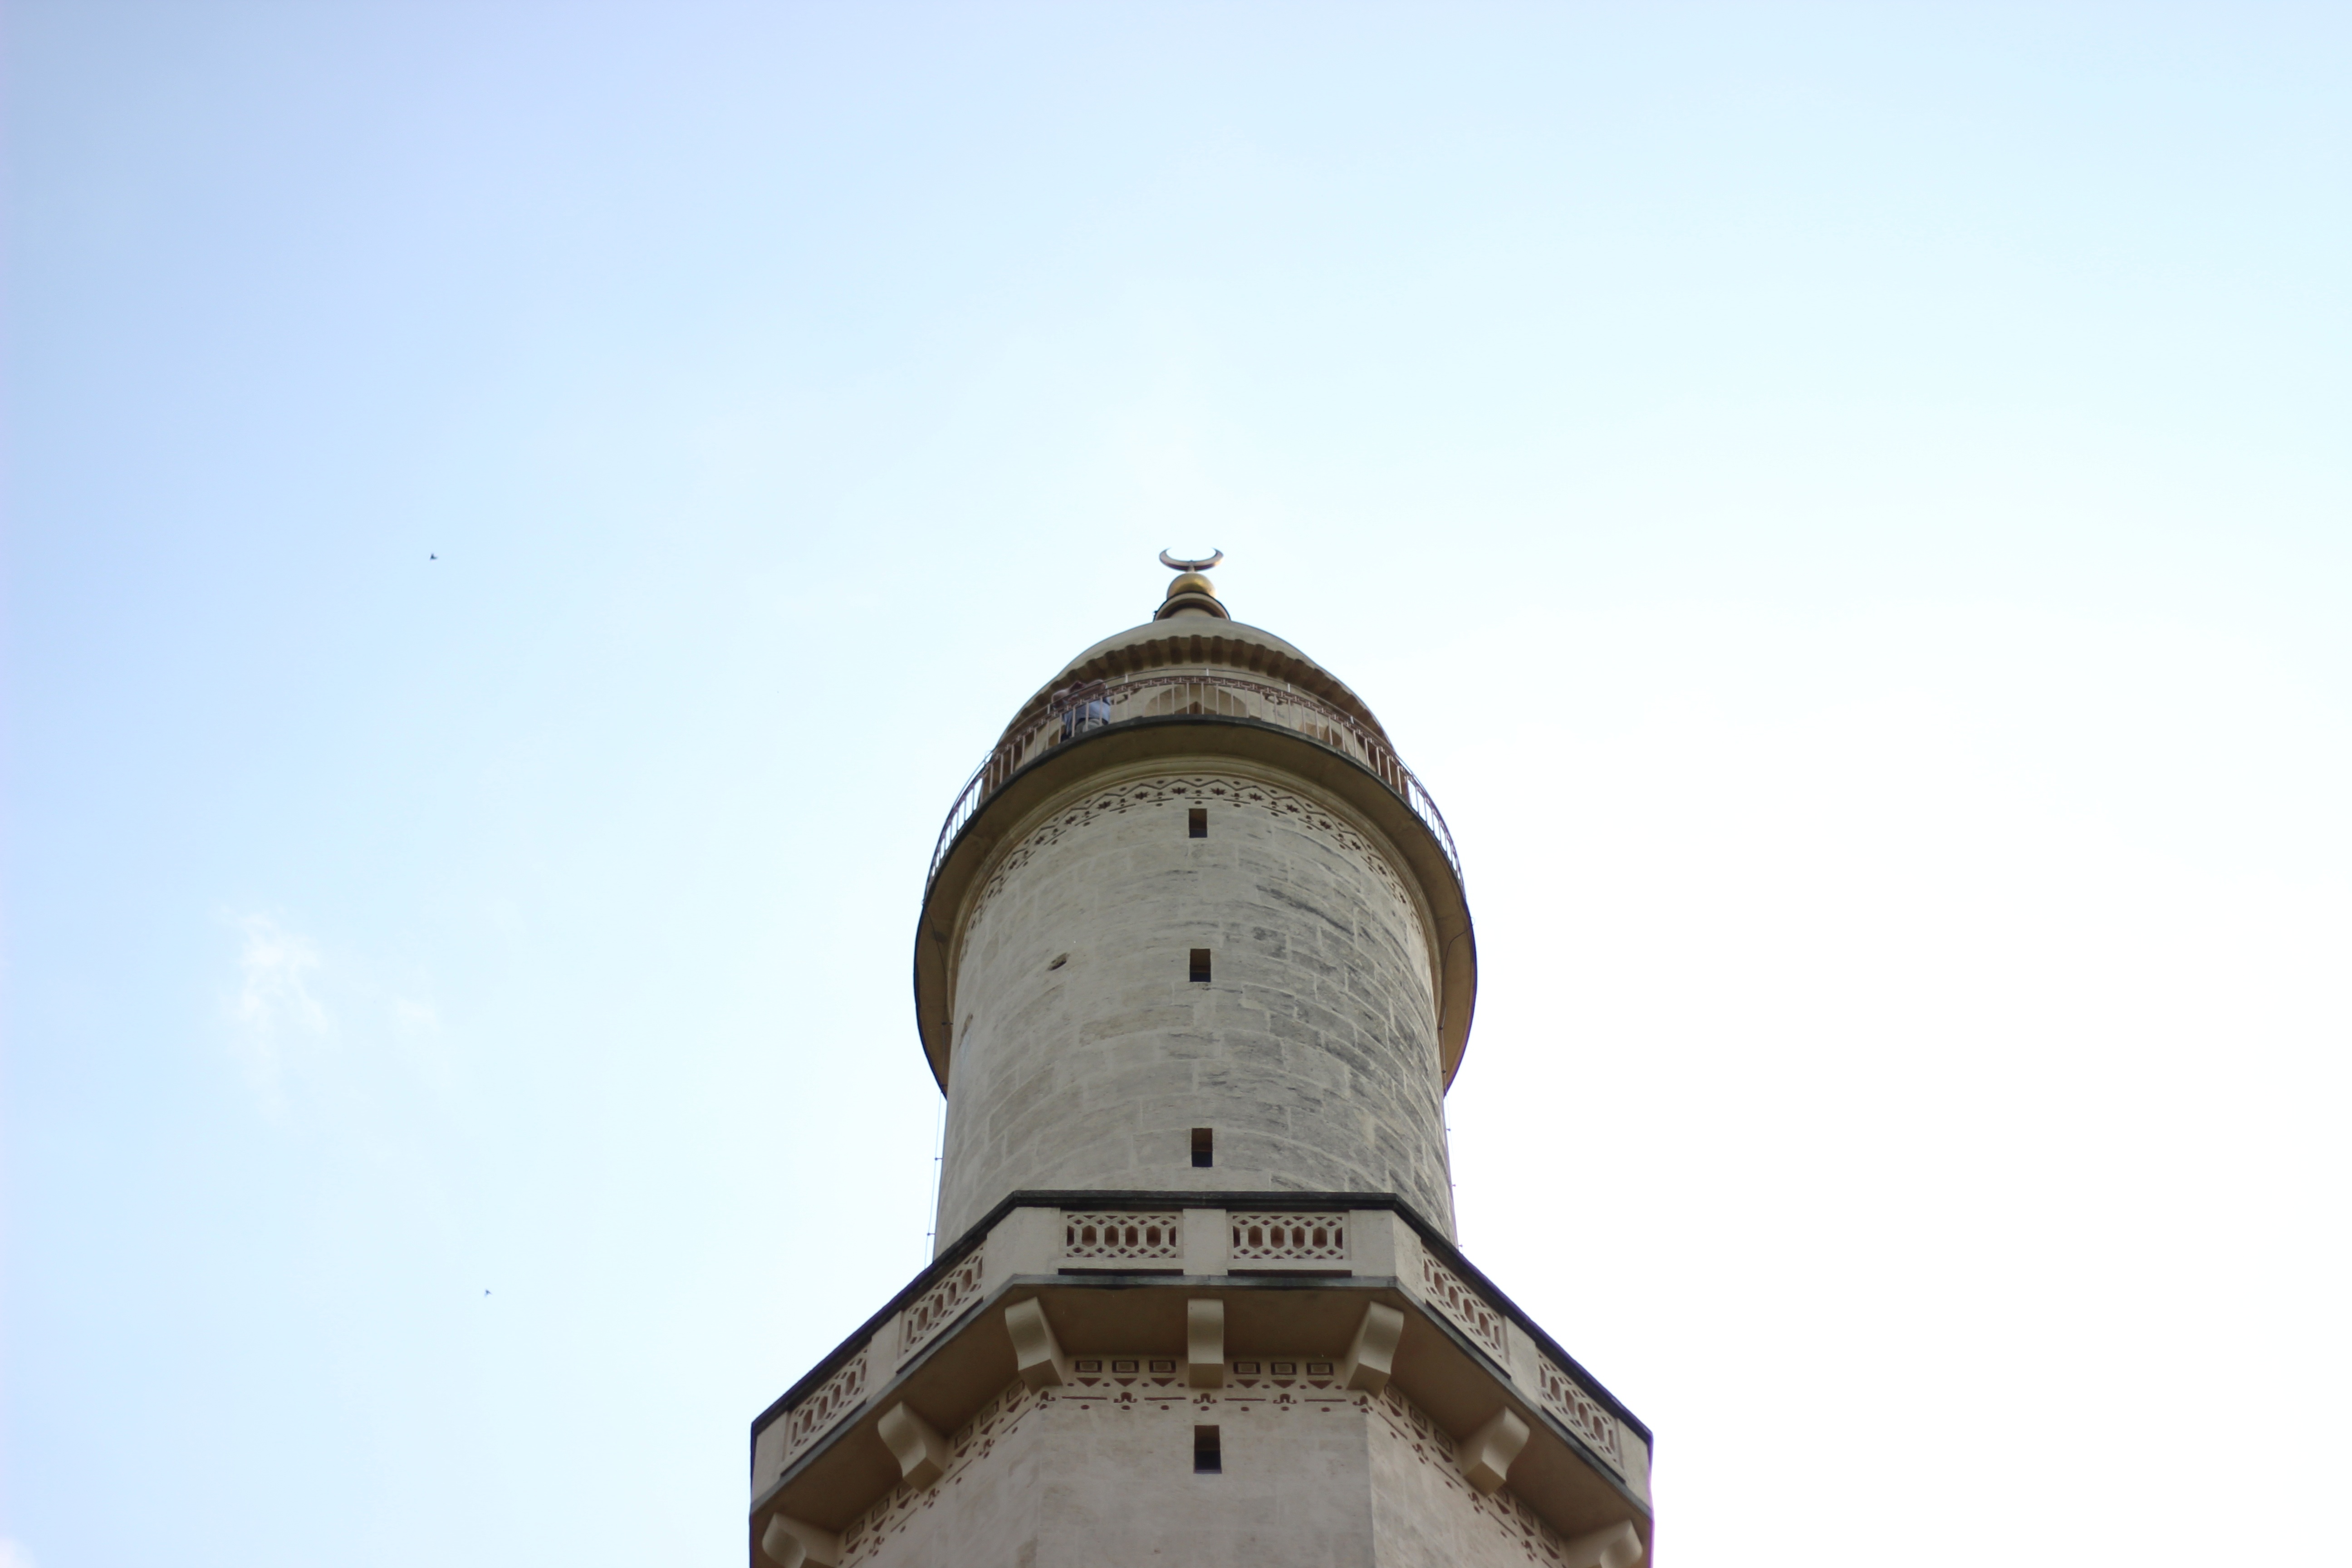
architecture, building, monument, tower, place of worship, bell tower, steeple, dome, top, minaret, lednice